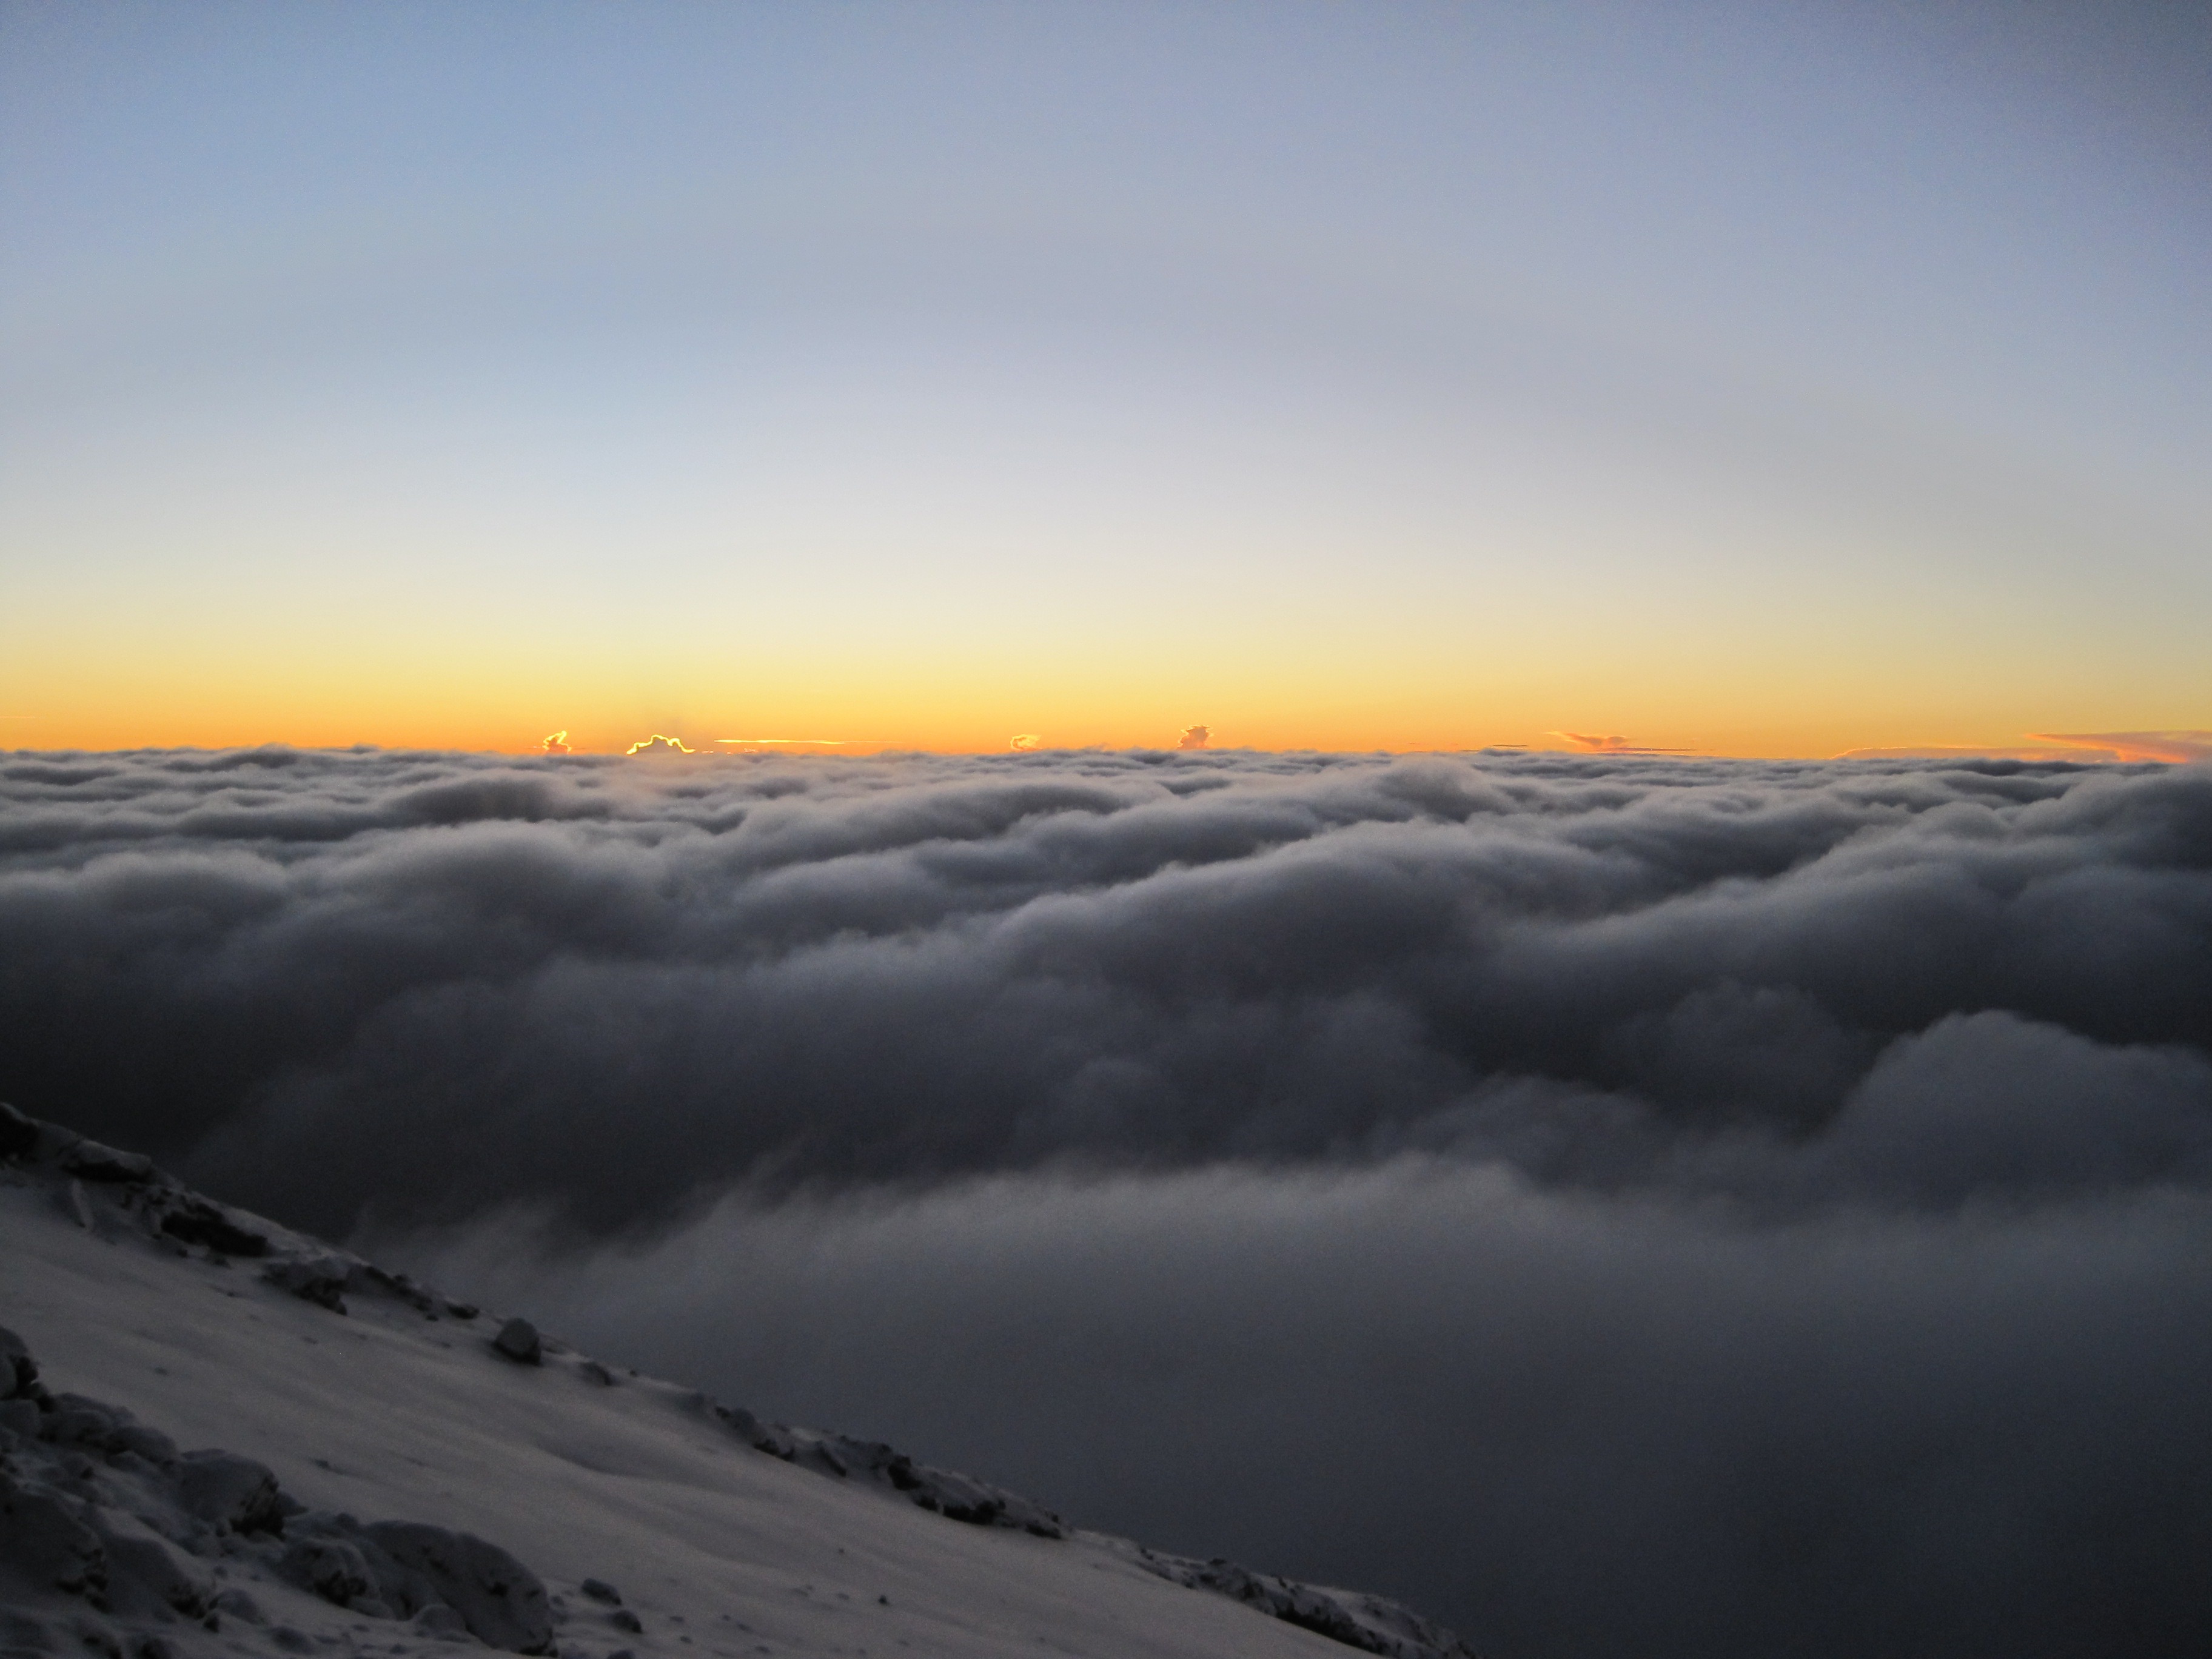
sea, horizon, mountain, snow, winter, cloud, sky, sunrise, sunset, sunlight, morning, wave, adventure, dawn, atmosphere, dusk, evening, reflection, africa, weather, arctic, clouds, kilimanjaro, atmospheric phenomenon, atmosphere of earth, geological phenomenon, wind wave, over the clouds, sunsett